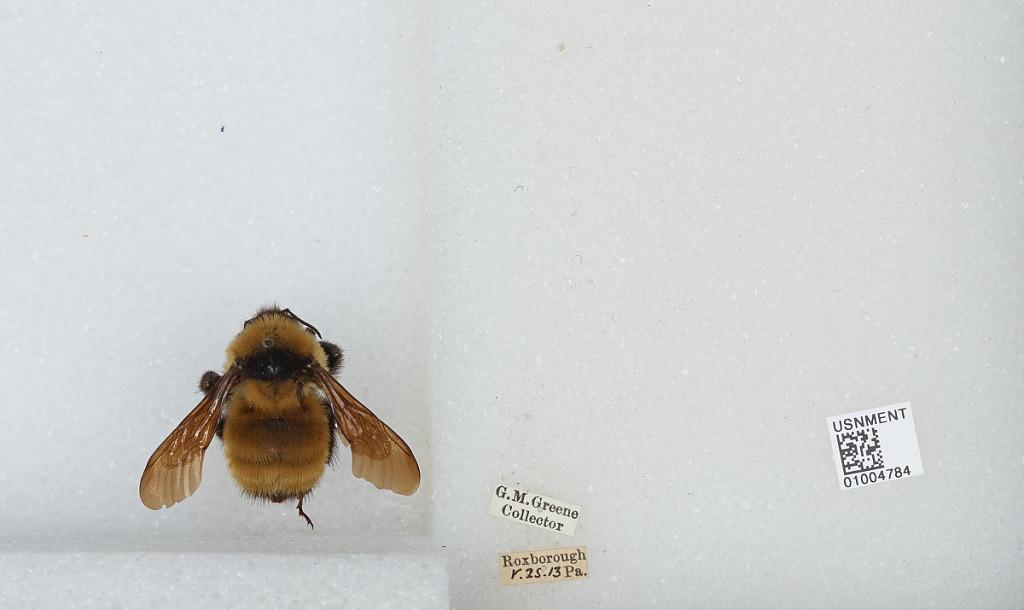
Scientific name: Bombus (Fervidobombus) fervidus fervidus (Fabricius)
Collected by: G. Greene
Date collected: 1913-5-25
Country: United States
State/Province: Pennsylvania
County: Philadelphia
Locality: Roxborough
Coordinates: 40.0382, -75.2224